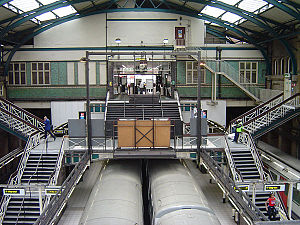
Aldgate Station / Historie
Overblik over Aldgate Station.
Aldgate Station er en London Underground-station beliggende i Aldgate i City of London.